Hansruedi von Gunten

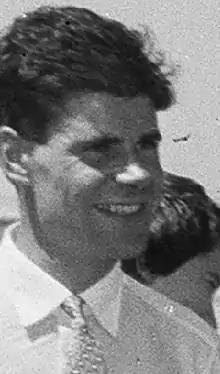
Hansruedi von Gunten, 1956

Hansruedi von Gunten (born 12 December 1928 in Bern; died 7 December 2021) was a Swiss chemist and mountaineer. Together with Dolf Reist he succeeded on May 24, 1956, the third ascent of Mount Everest.